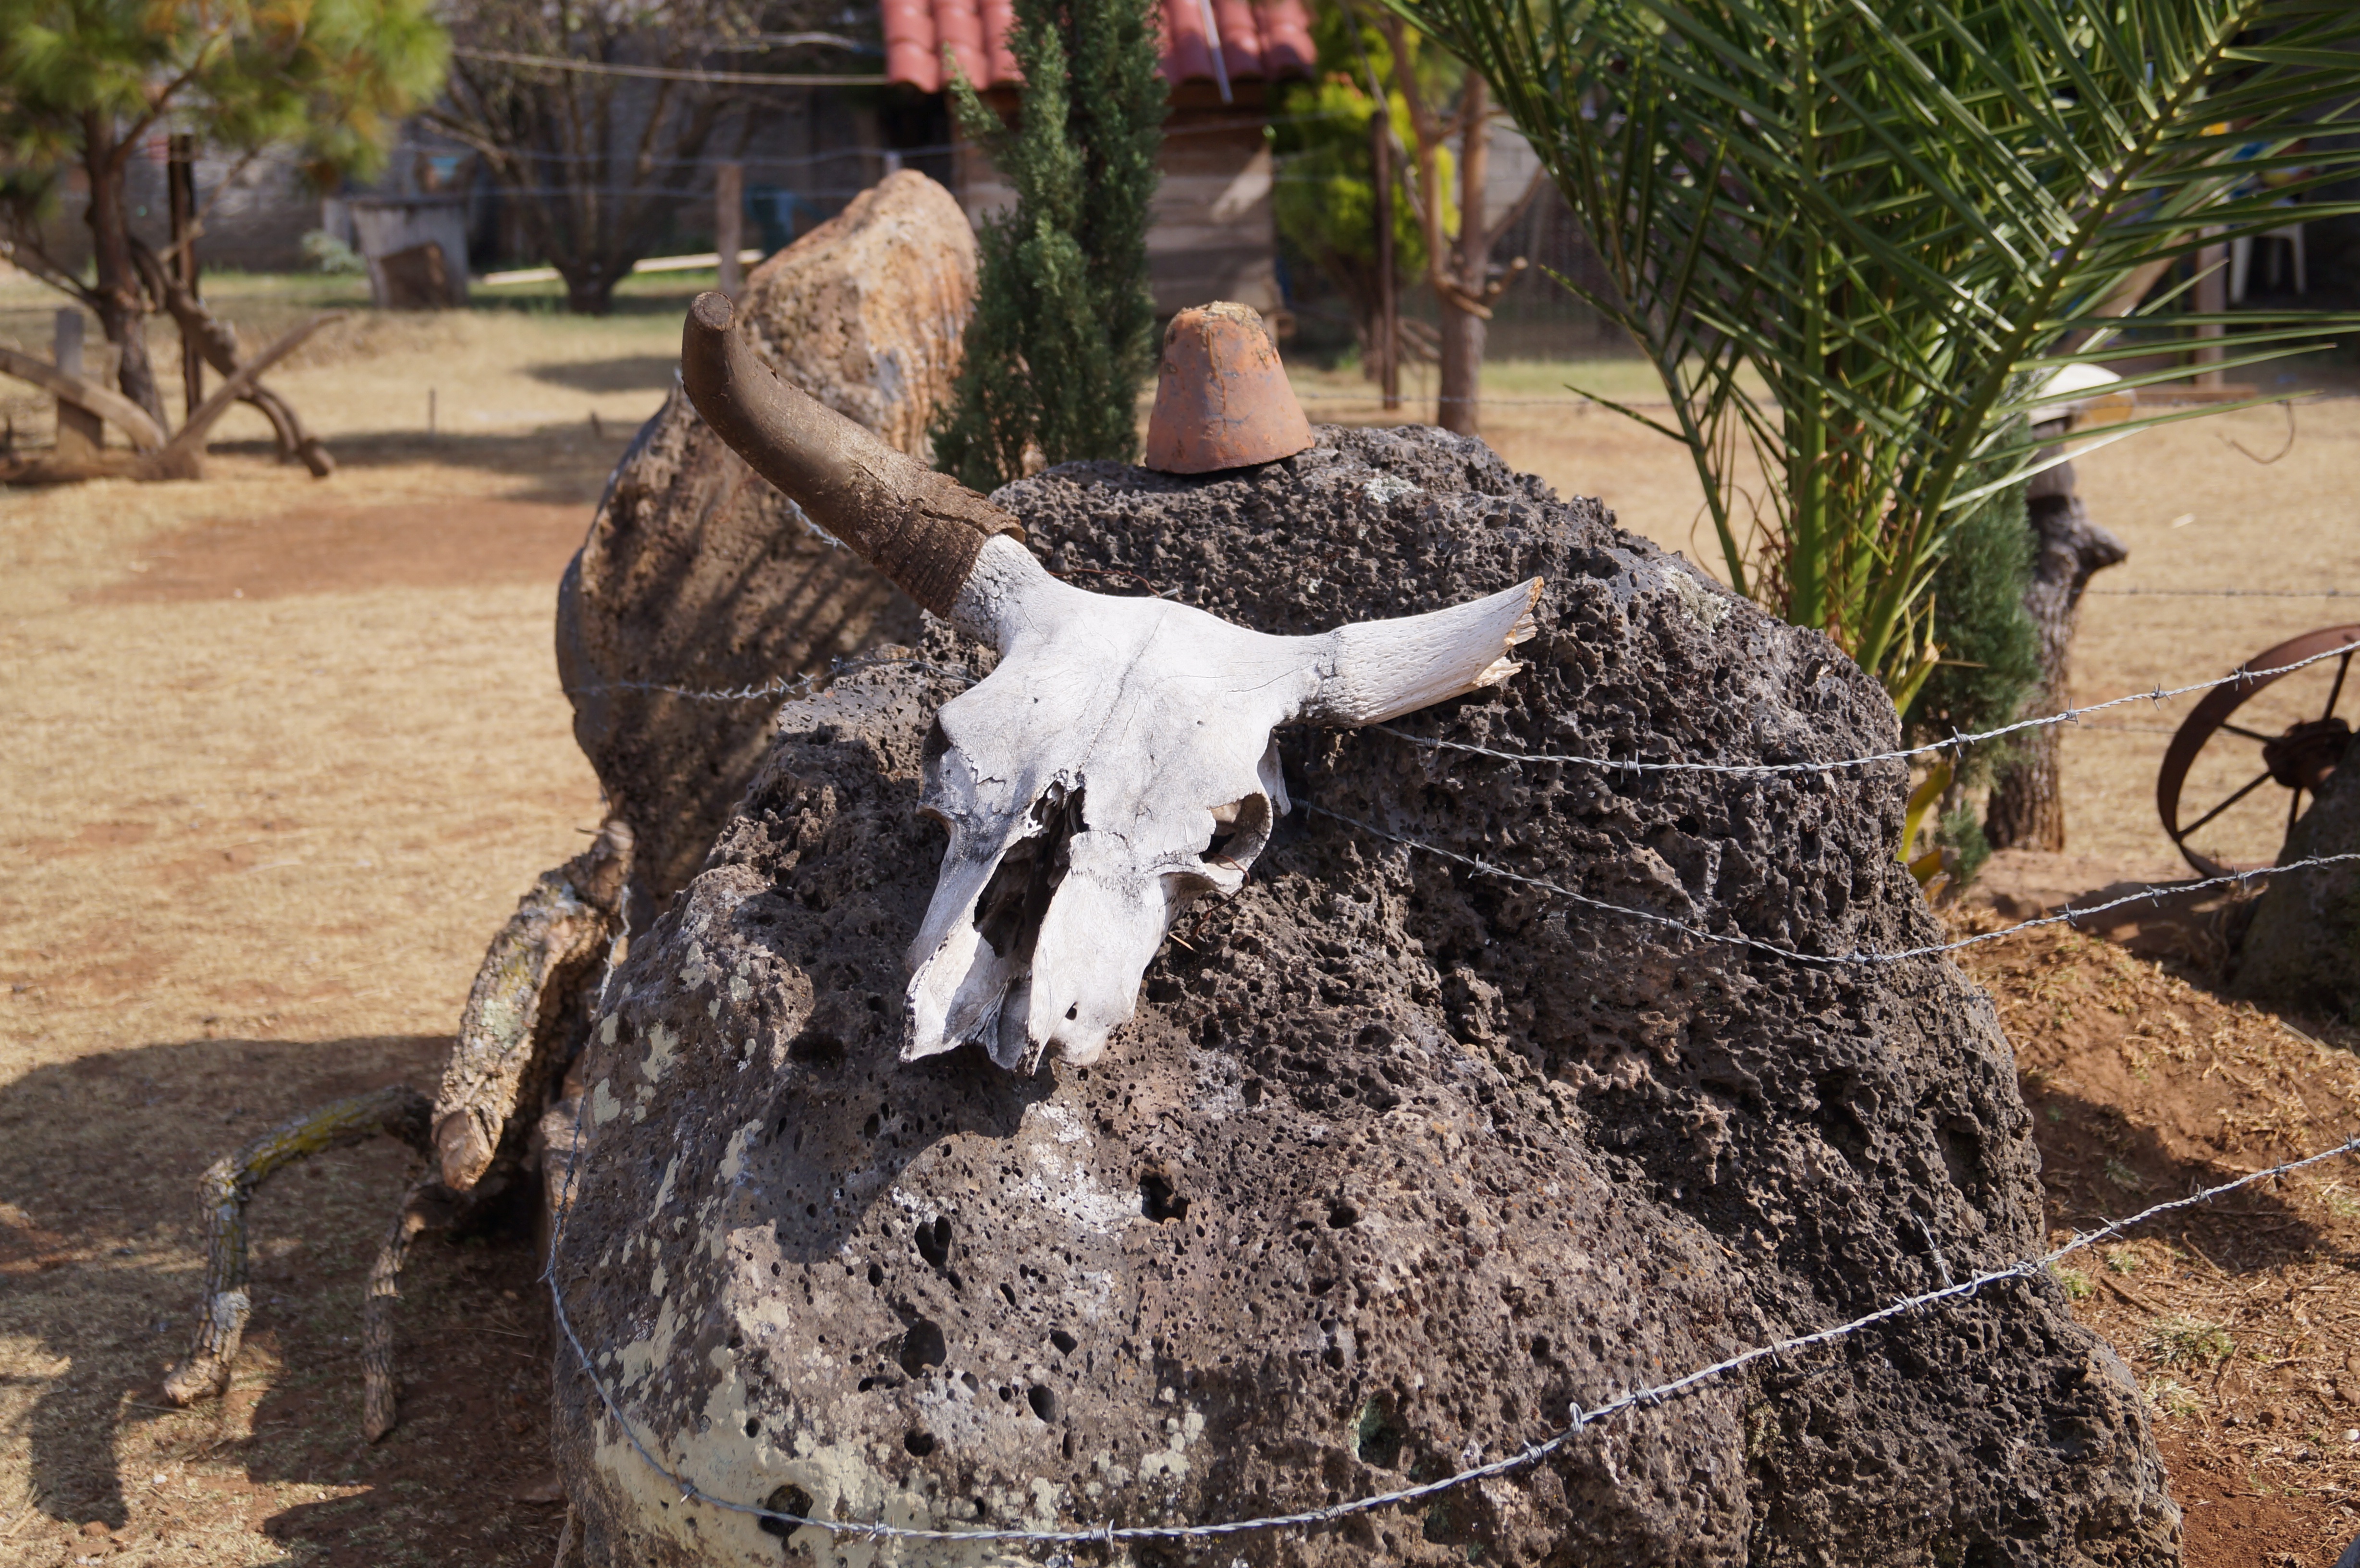
tree, desert, wildlife, zoo, livestock, soil, skull, sculpture, drought, old west, cow skull